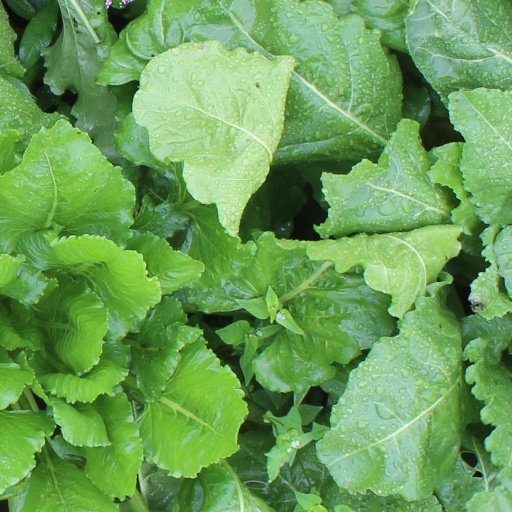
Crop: sugar beet